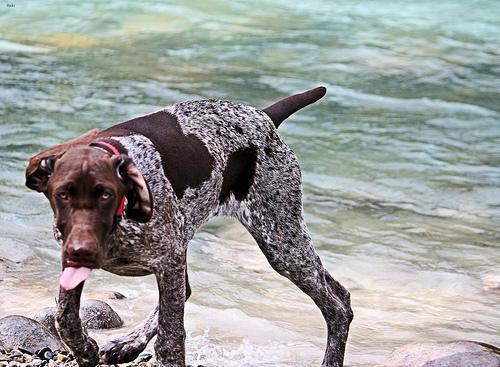
german shorthaired